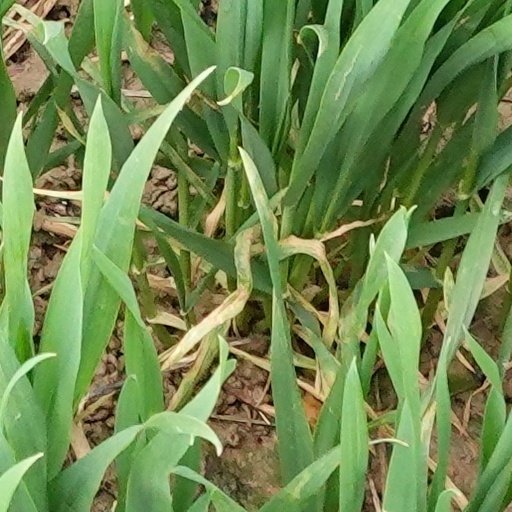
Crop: wheat